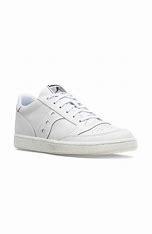
Brand: Saucony
Model: Jazz Court